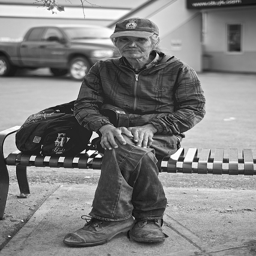
a person sitting at a bench with a luggage bag
an old woman sitting cross legged on a bench with a truck in the back ground
an old lady seated on the bench staring
An elderly person with a bag sitting on a bench.
A man sitting on top of a bench near a truck.